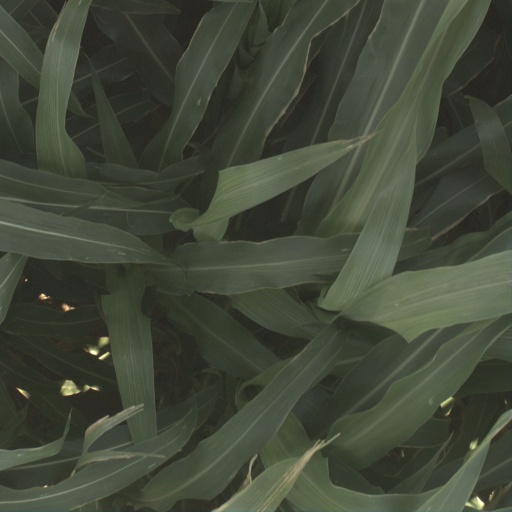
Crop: sorghum